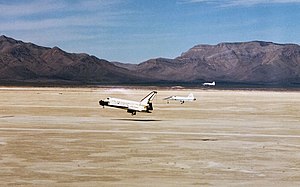
STS-3 / Missionen / Vægt
STS-3 var NASAs tredje rumfærge-mission. Opsendt 22. marts 1982 og vendte tilbage den 30. marts 1982.